Gilbert Gapay

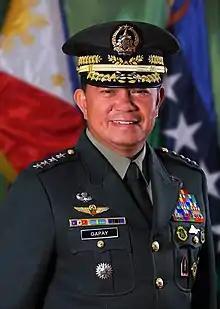
Official portrait, 2021

Gilbert Italia Gapay (born February 4, 1965) is a retired Philippine Army general who served as the 54th Chief of Staff of the Armed Forces of the Philippines. Prior to his appointment, he served as the 61st Chief of the Army and the commander of the Armor "Pambato" Division.